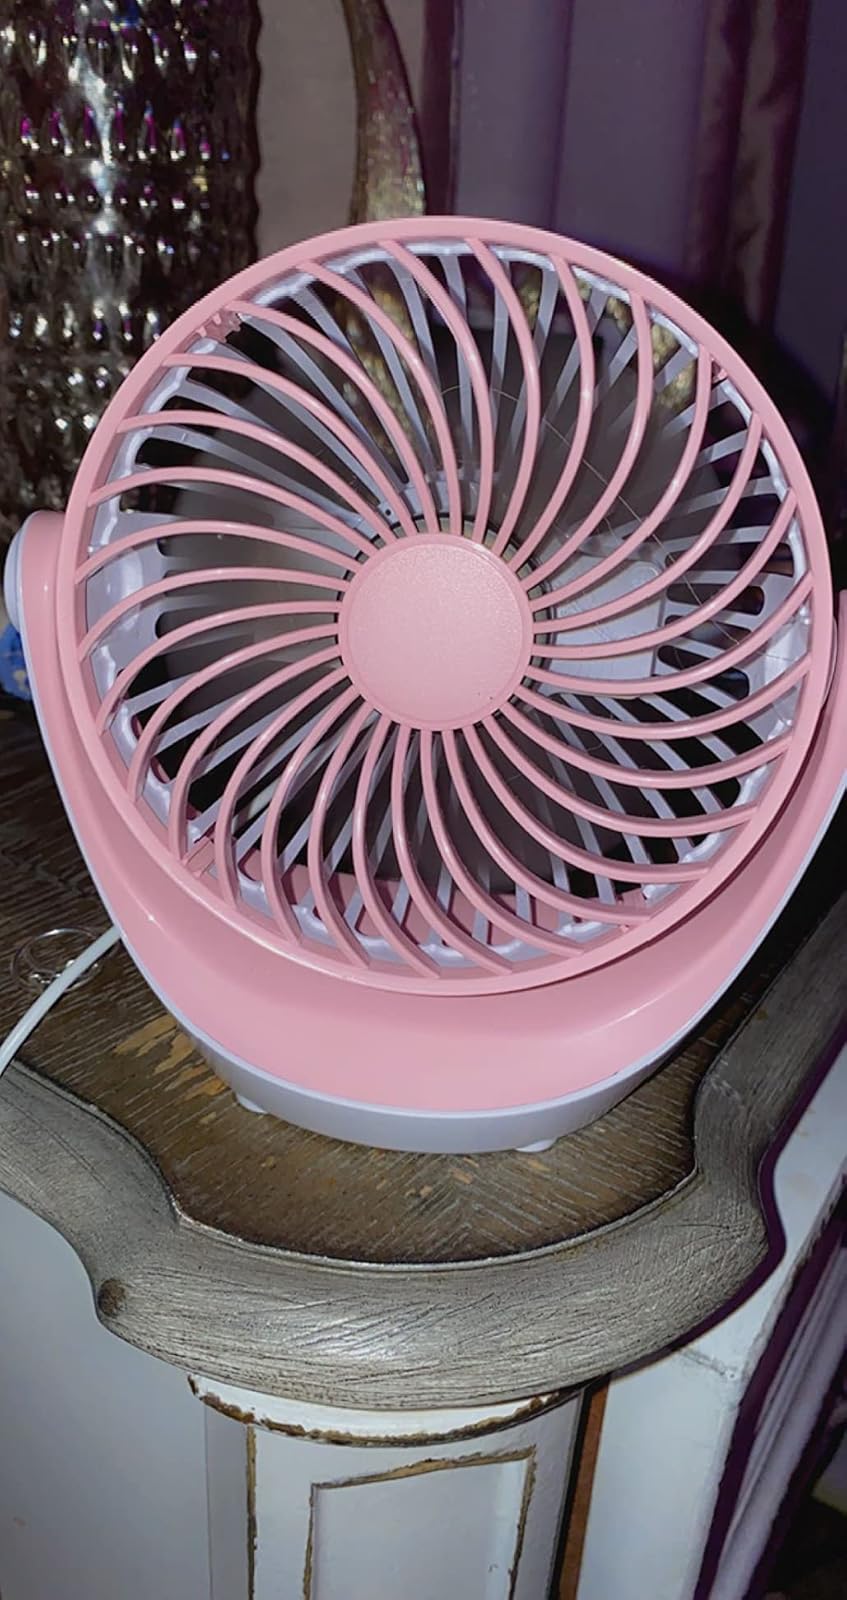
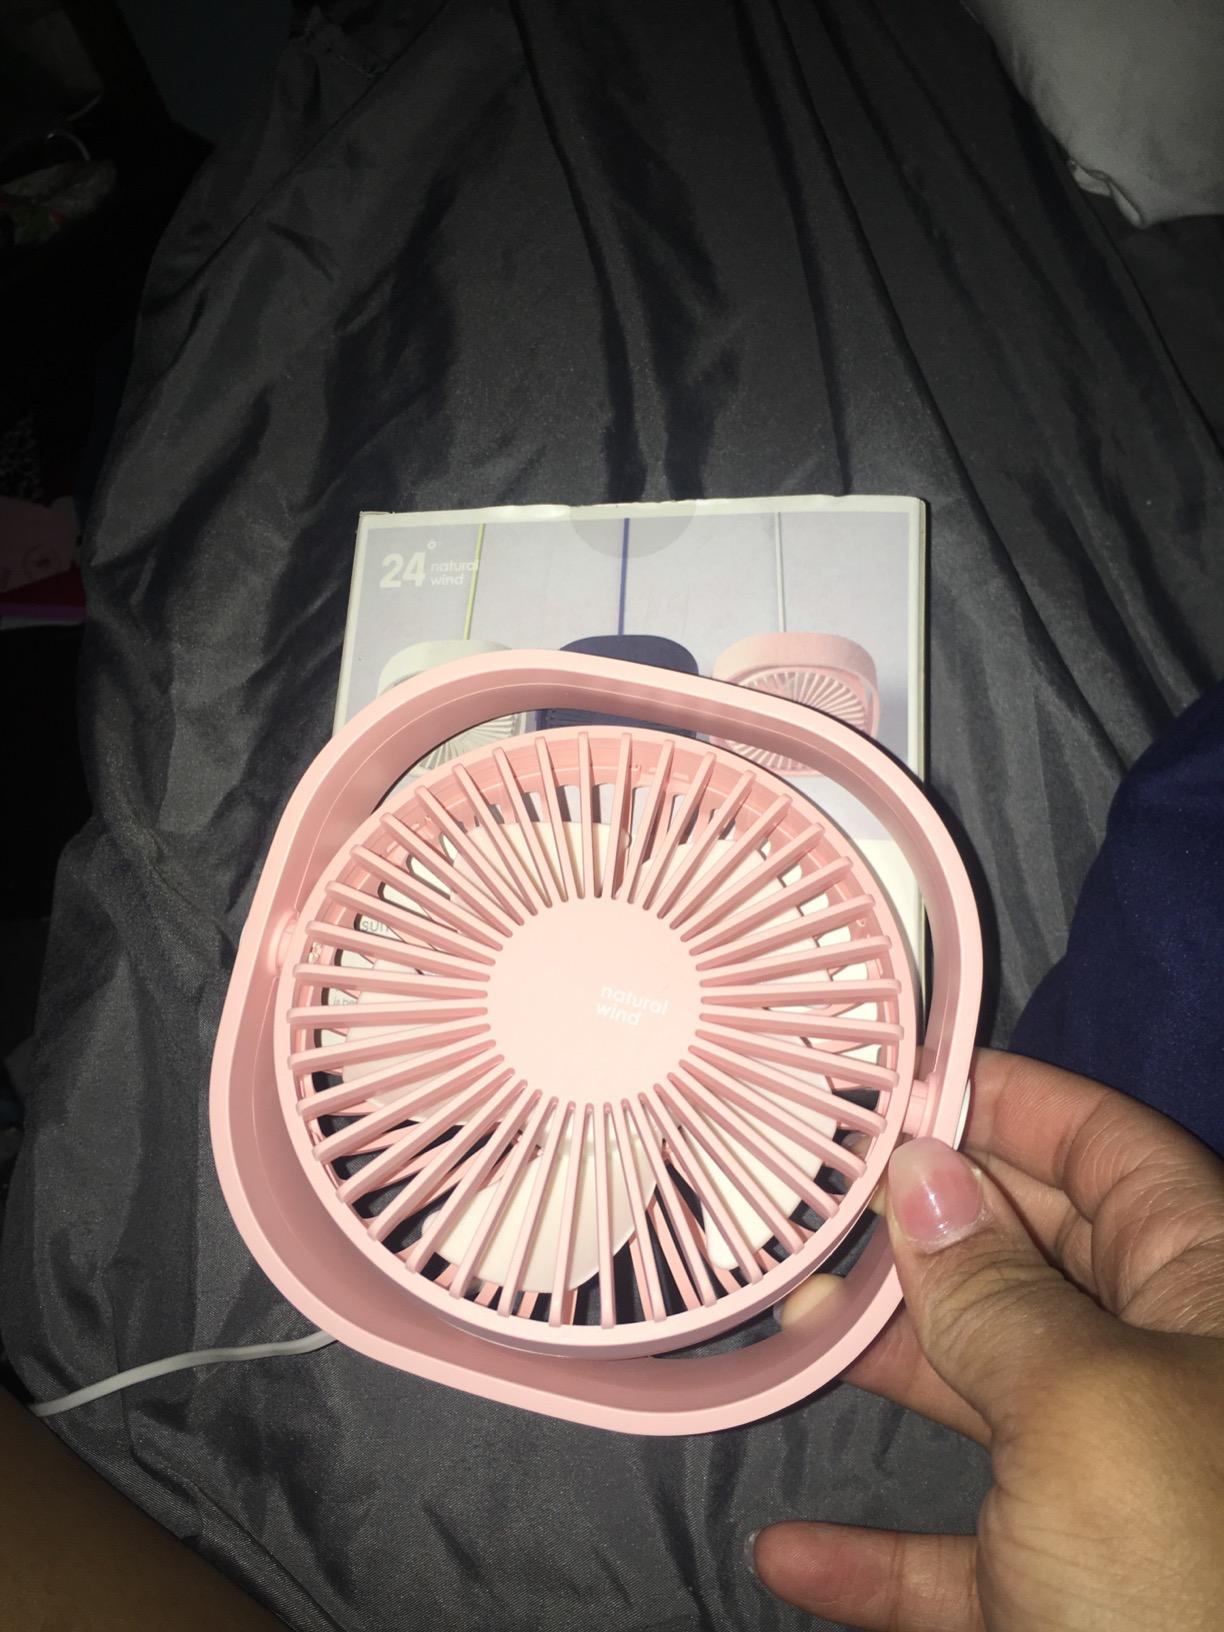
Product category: fan
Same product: no